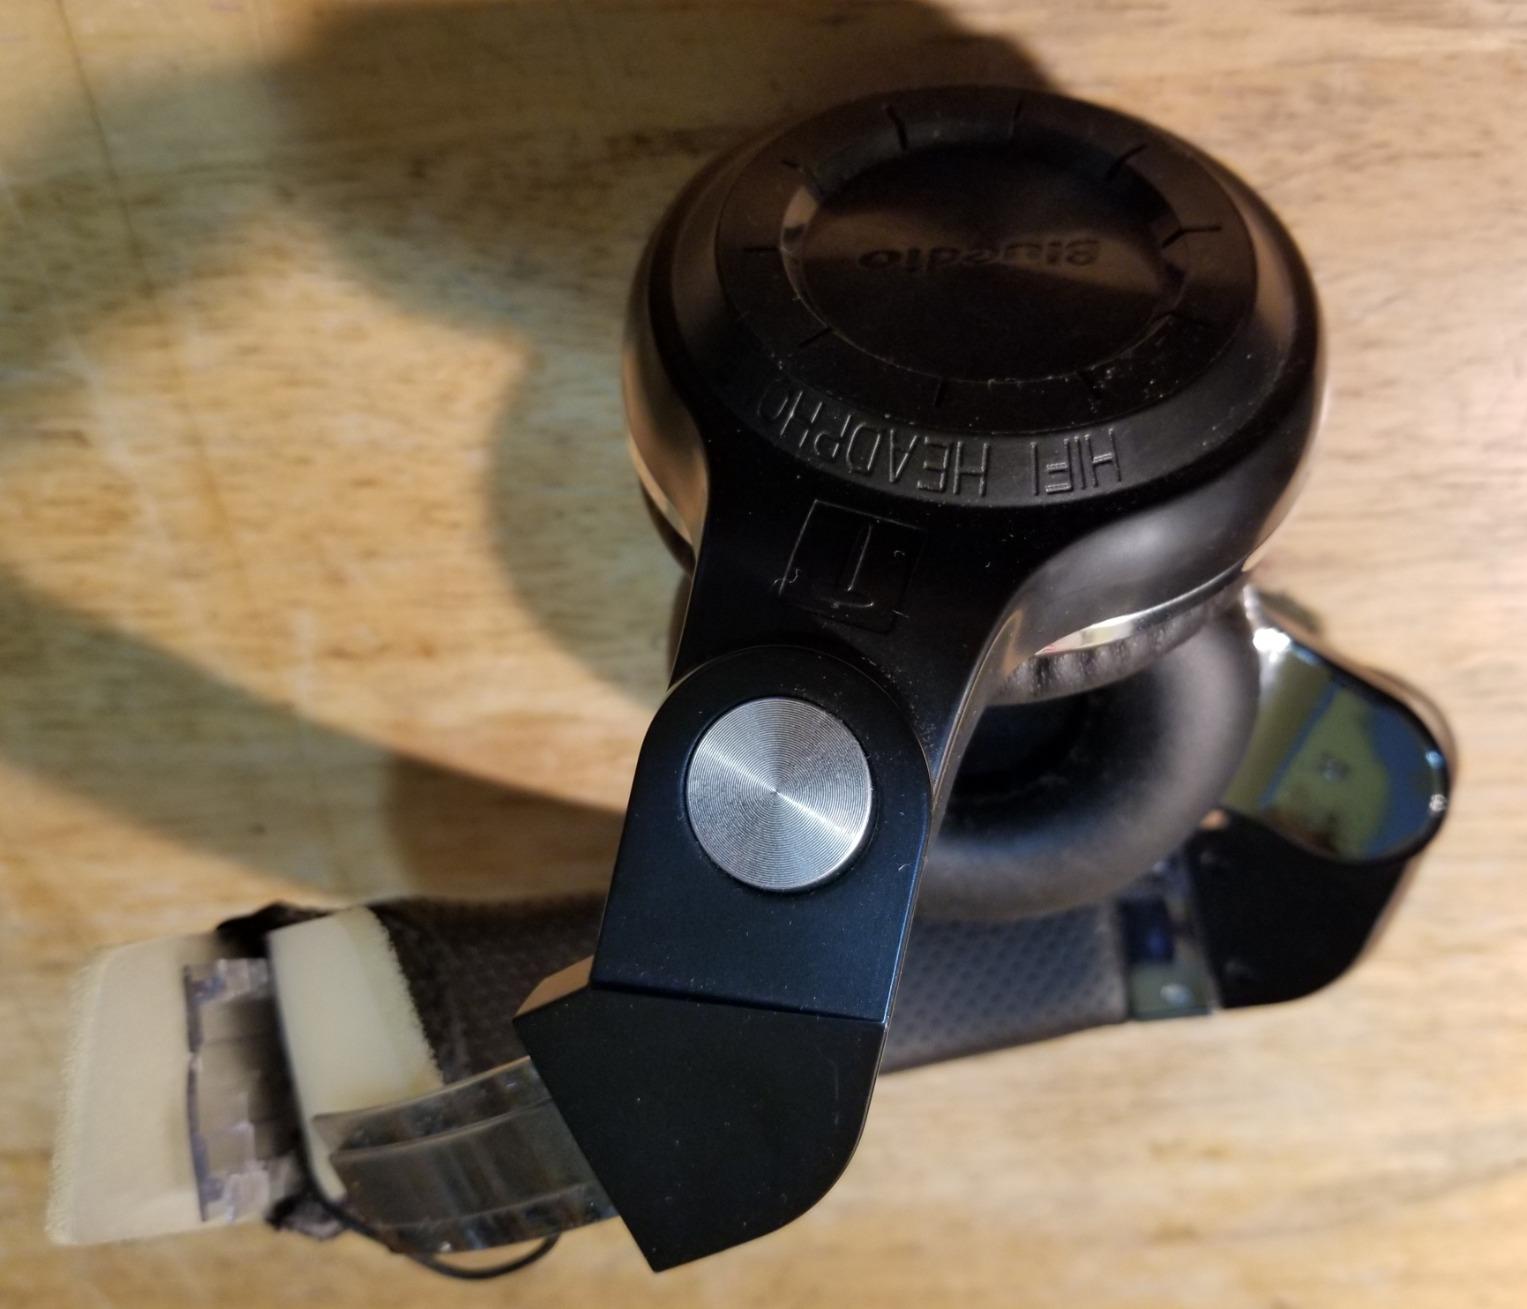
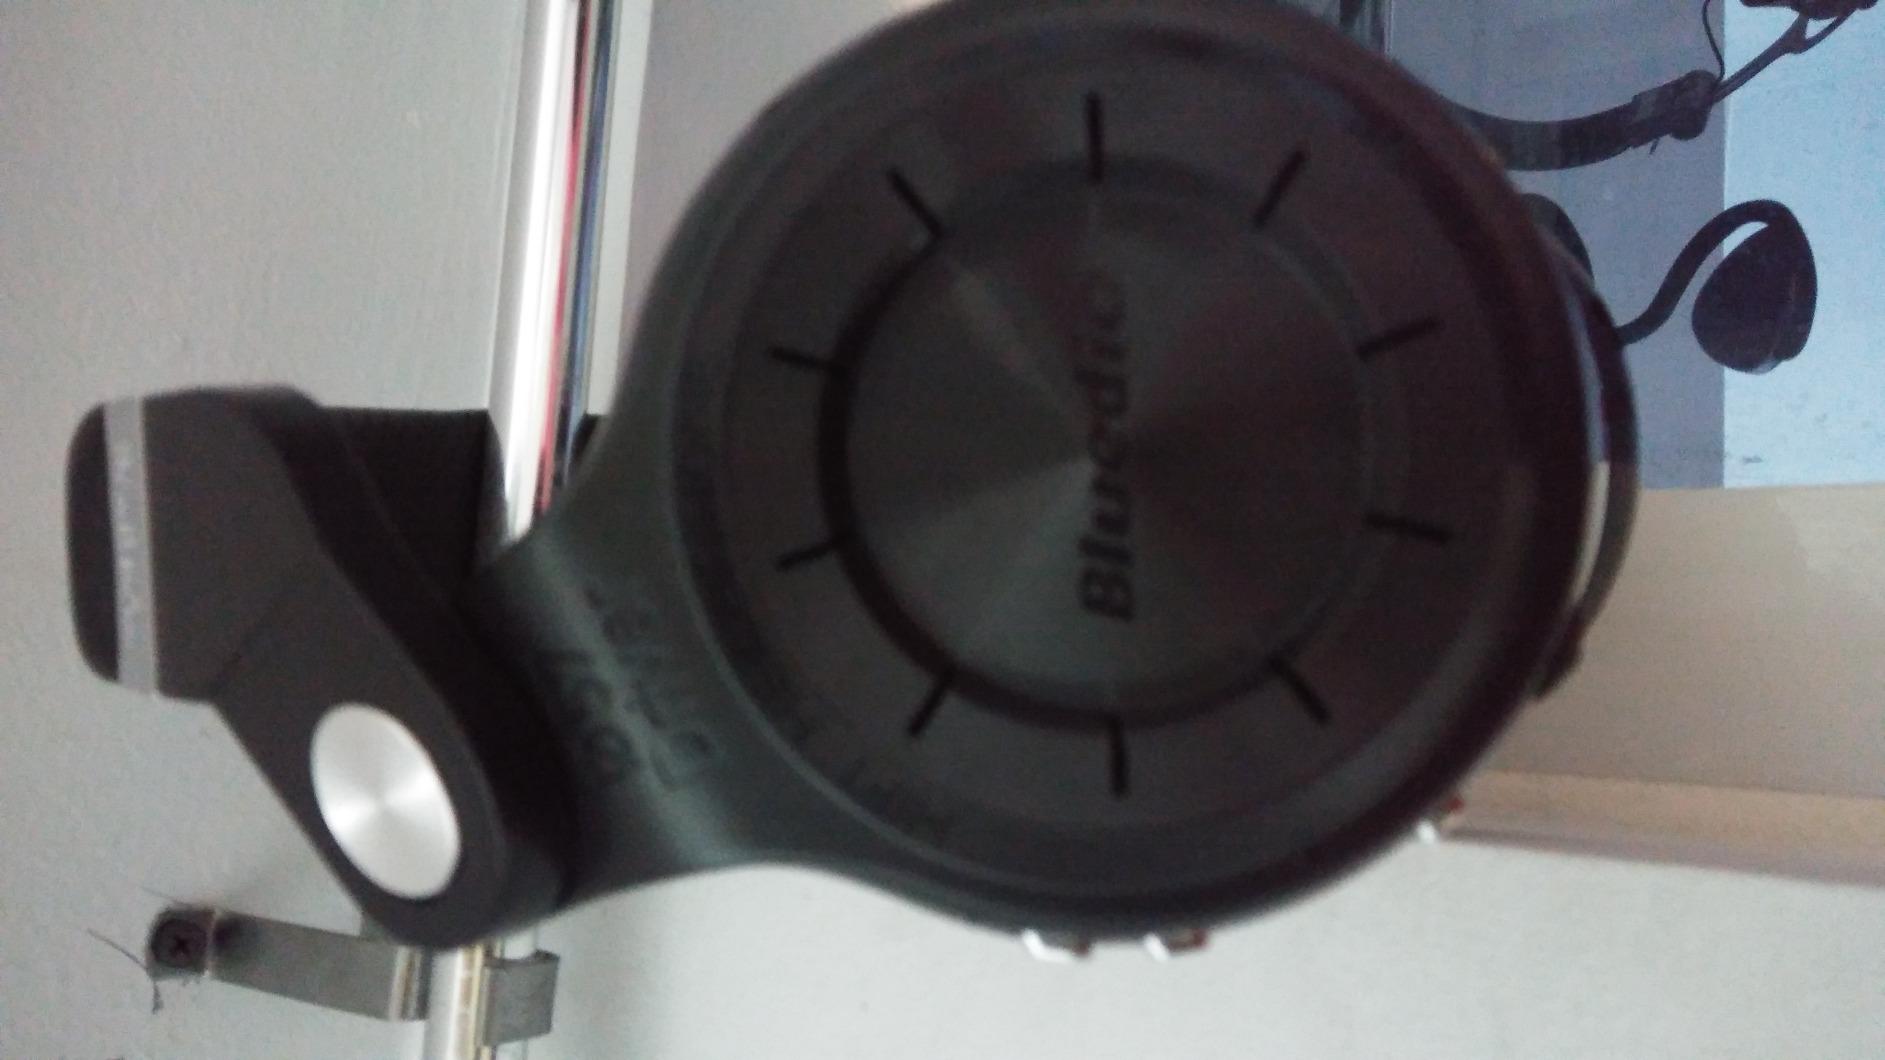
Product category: headphones
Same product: yes